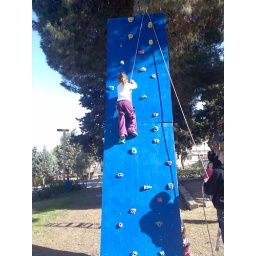
Learn to climb a rock wall in Jerusalem